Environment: real
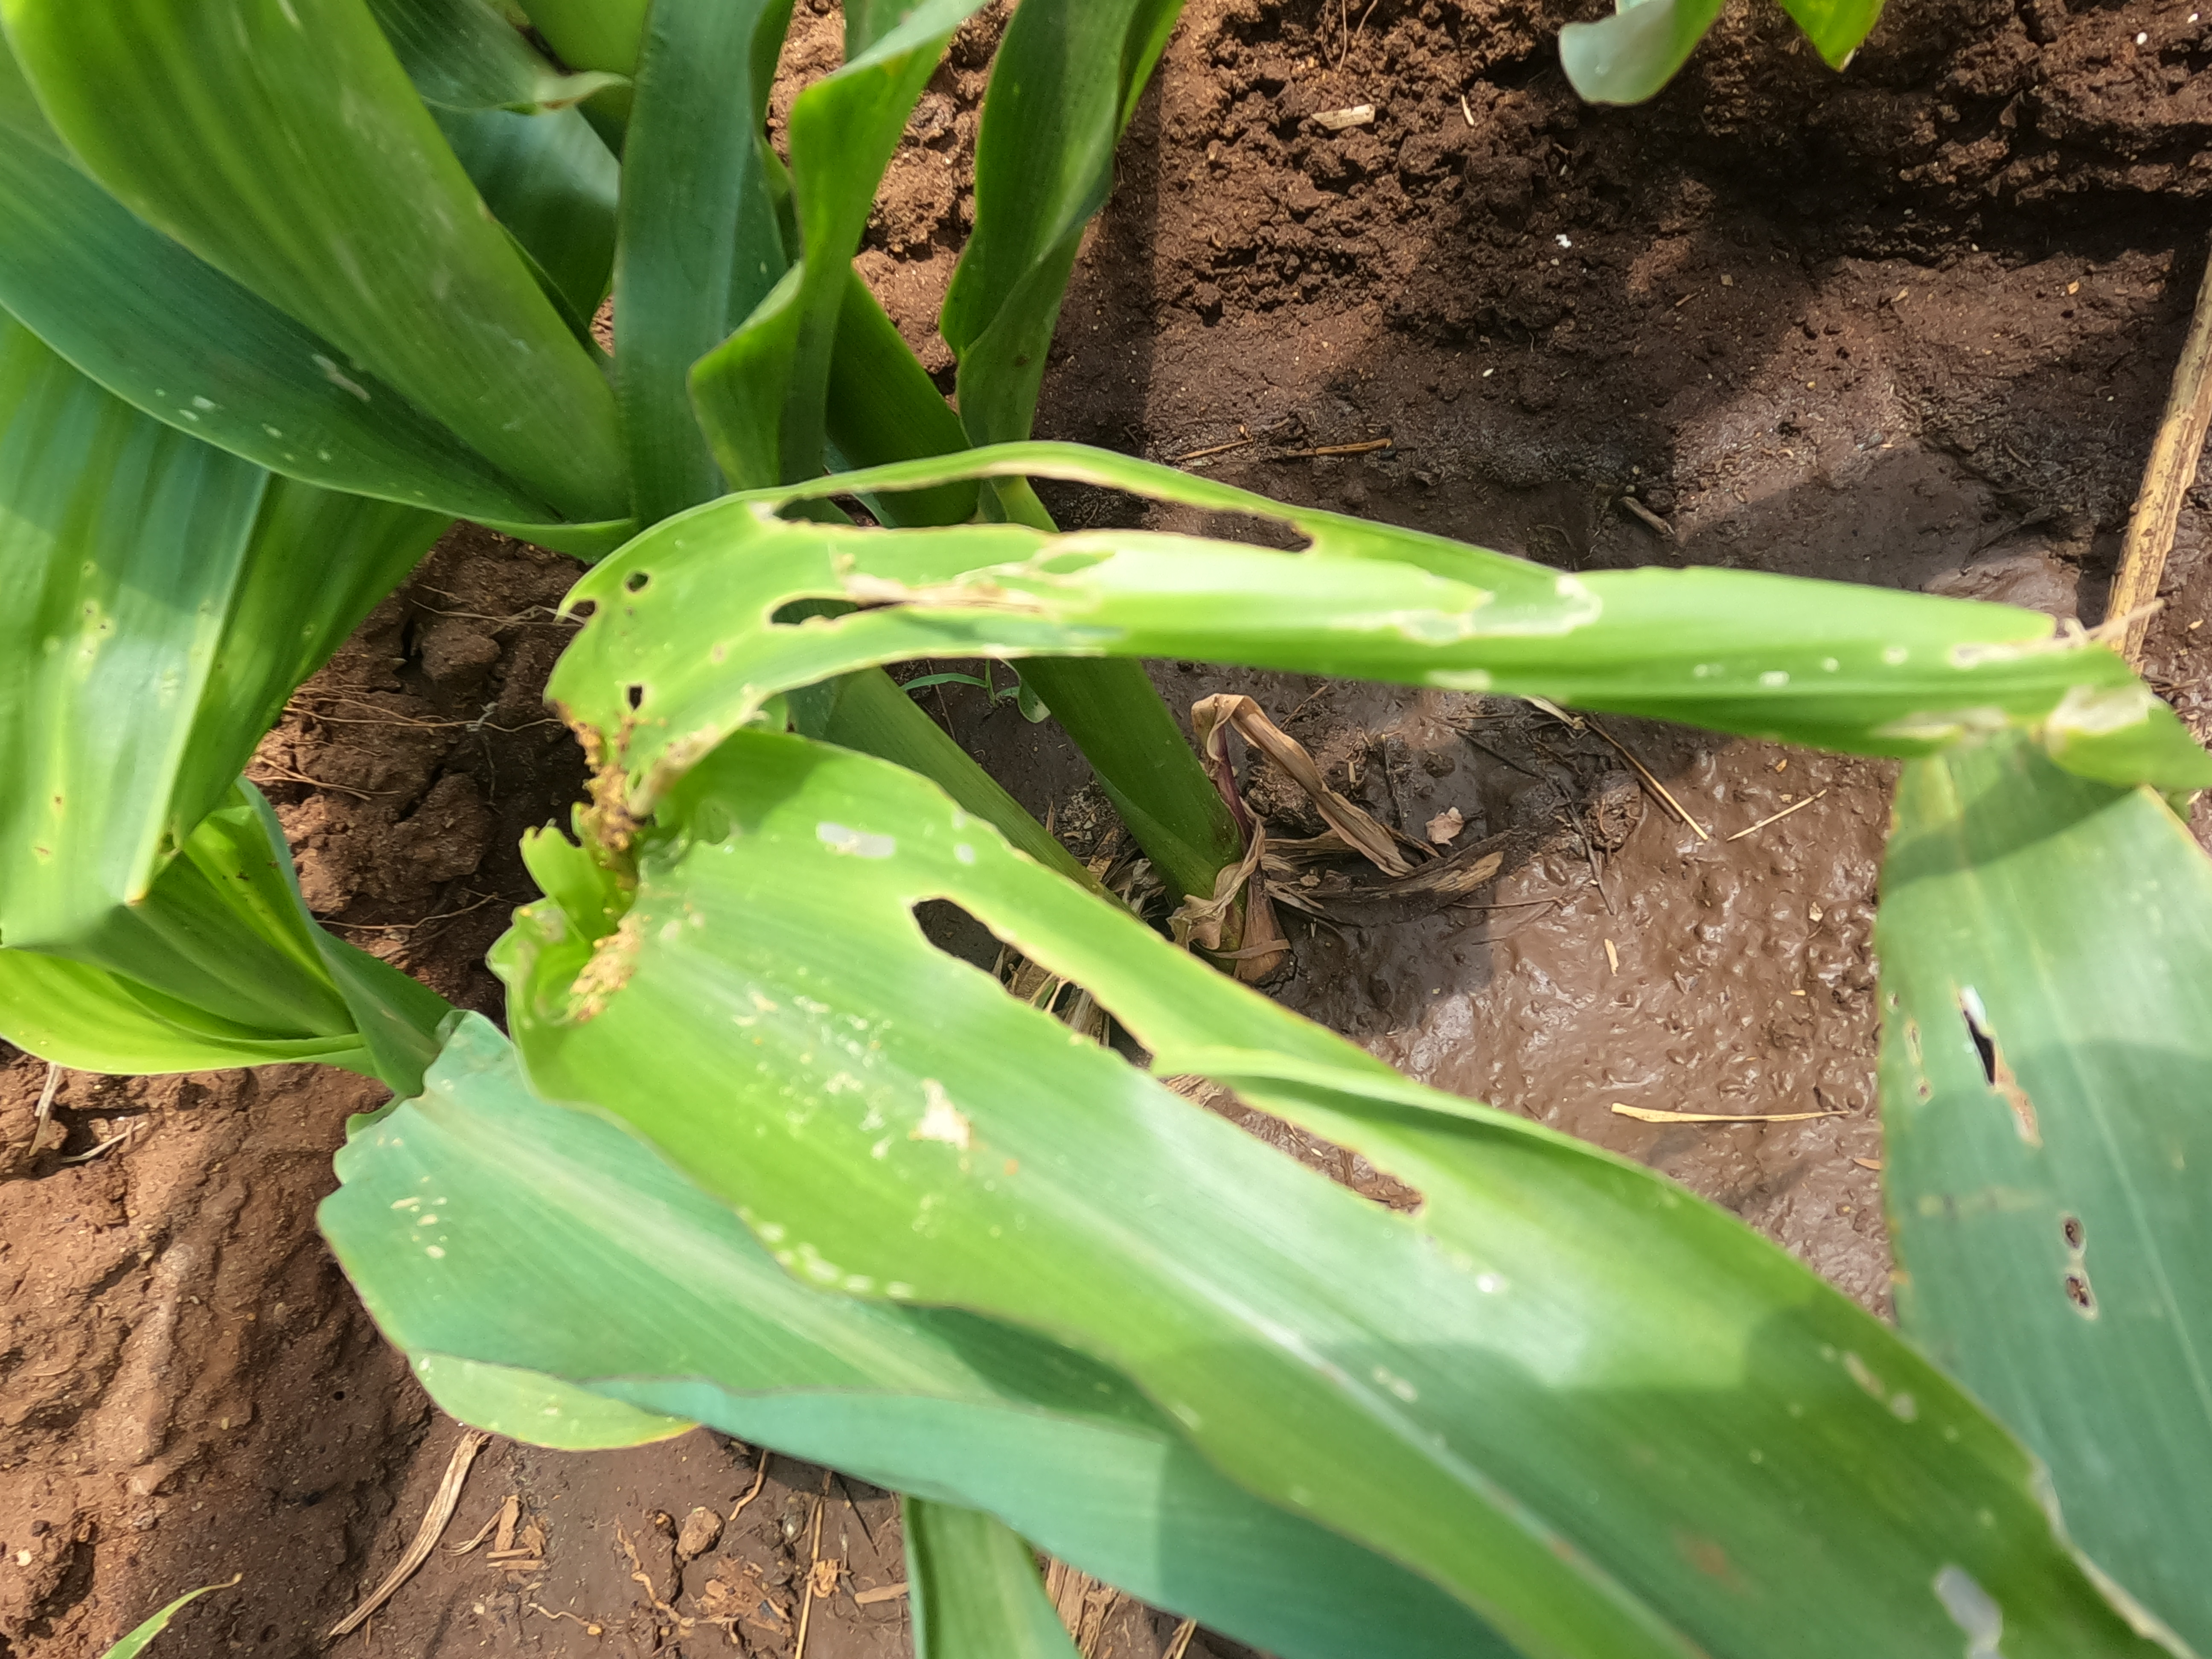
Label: fall_armyworm